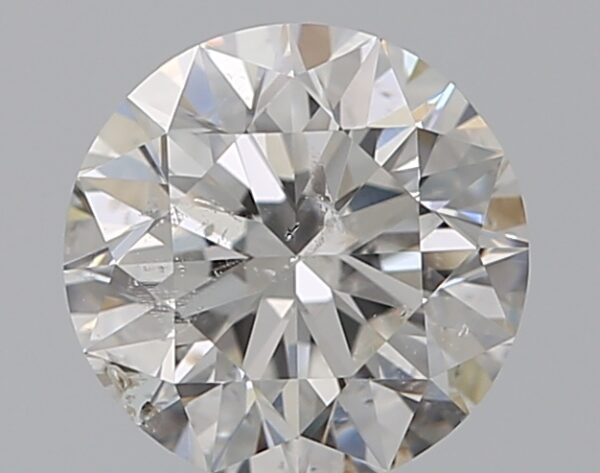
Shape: round
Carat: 1
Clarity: SI2
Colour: G
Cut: VG
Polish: EX
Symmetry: EX
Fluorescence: N
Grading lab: GIA
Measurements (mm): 6.3 x 6.34 x 4.02